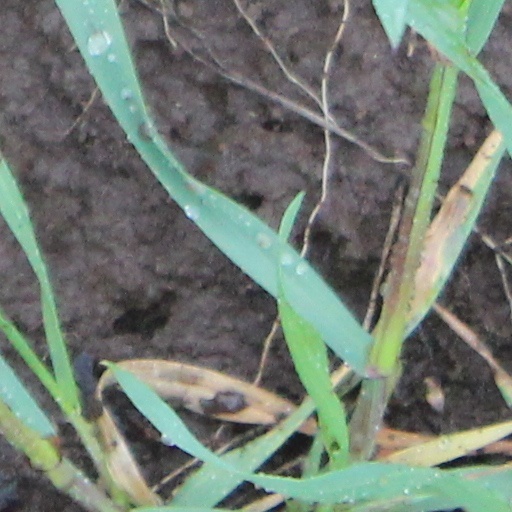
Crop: wheat